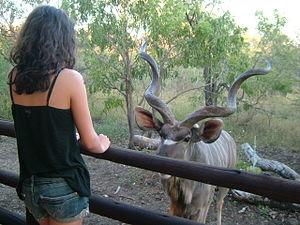
marloth park
Marloth Park est un village d'Afrique du Sud, située dans la municipalité de Nkomazi dans la province de Mpumalanga.